Kylesku

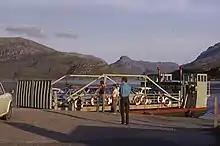
"Queen of Kylesku" in 1971

A rowing boat provided a ferry service across the strait in the early 19th century. Commercial traffic mainly comprised cattle on their way to central Scotland, and they had to swim across. Over the years, various ferries came and went, and small car-carrying ferries first appeared between the wars. The Kylesku Ferry was free for much of its existence.